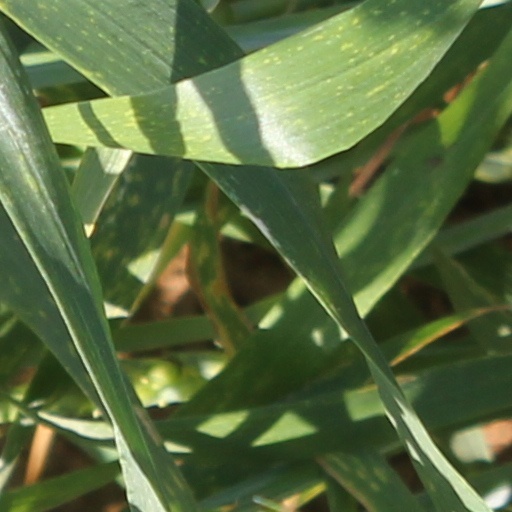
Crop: wheat